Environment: real
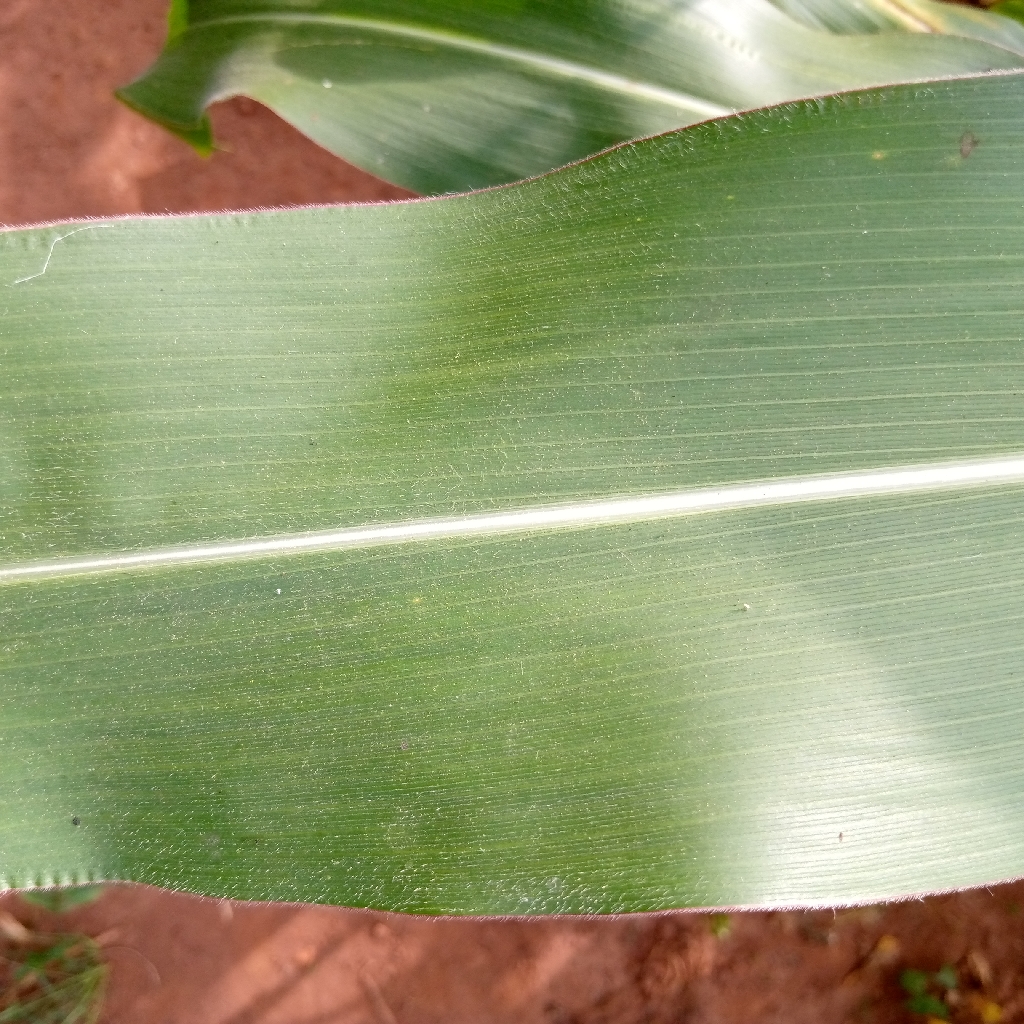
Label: healthy